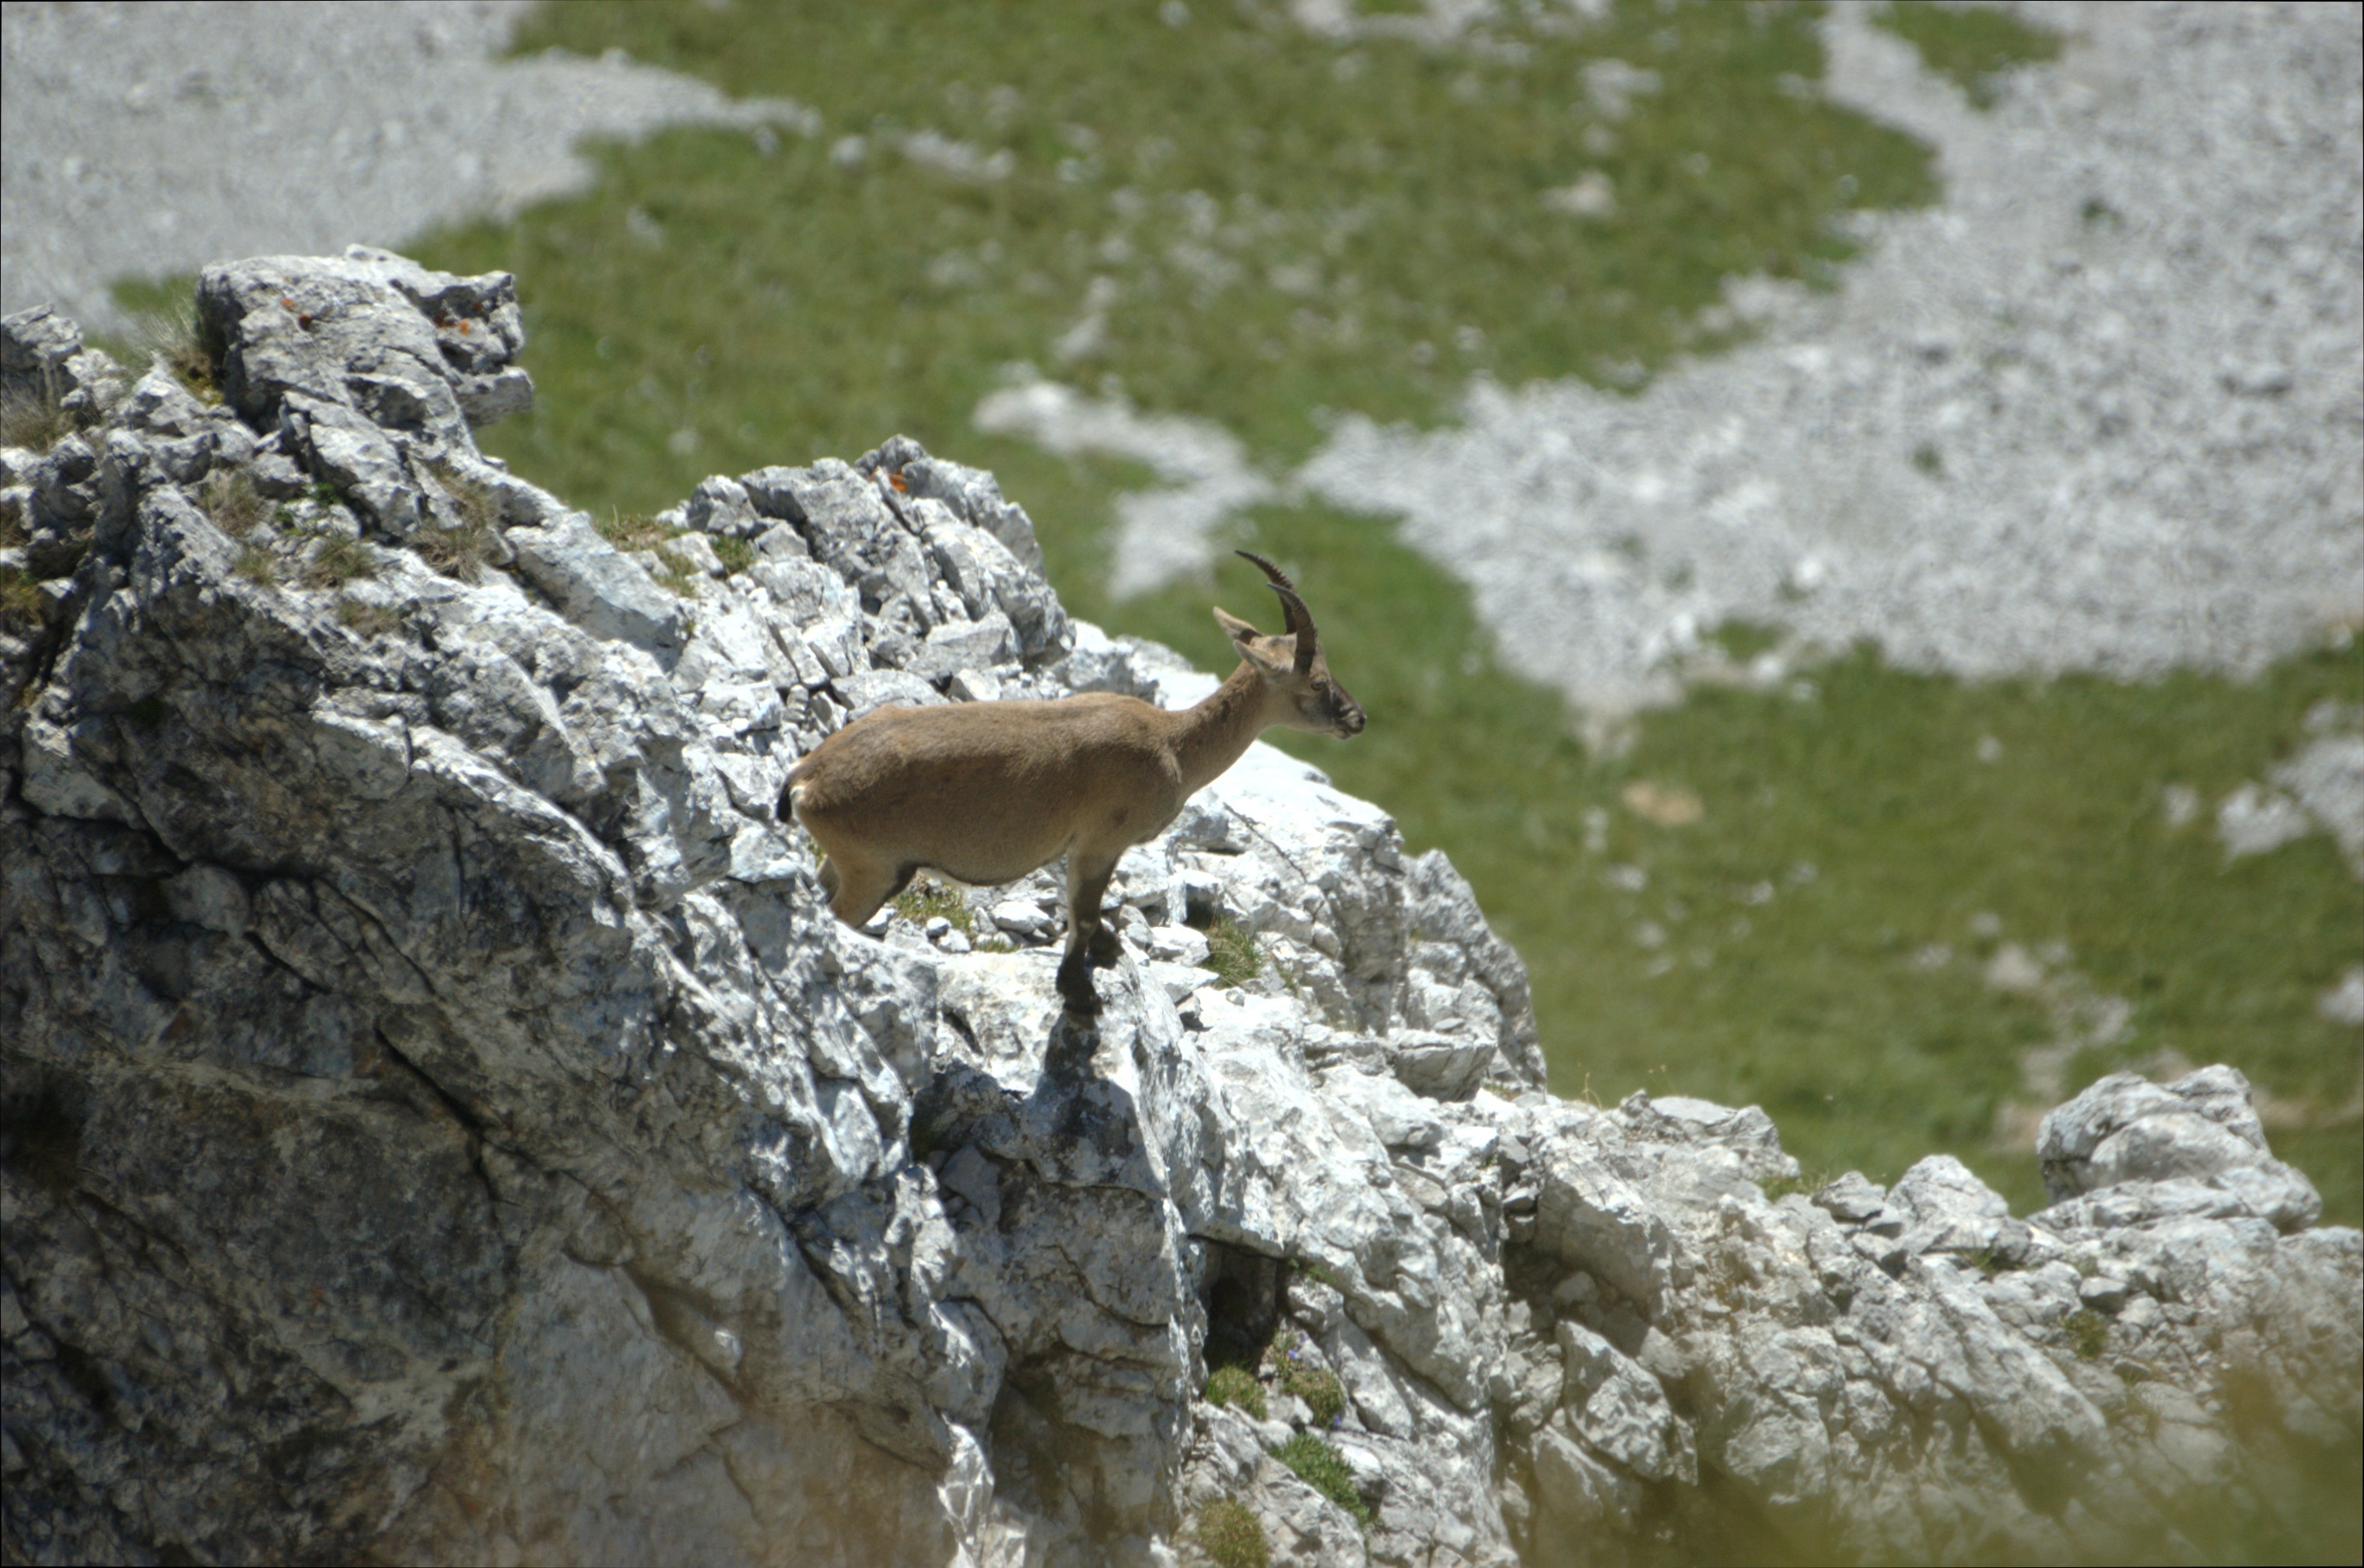
water, nature, mountain, bird, wildlife, alpine, fauna, mountains, capricorn